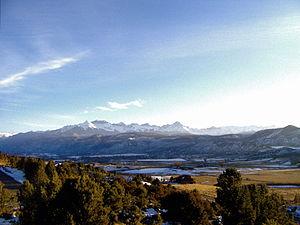
Le comté d'Ouray est un comté du Colorado. Son siège est Ouray. L'autre municipalité du comté est Ridgway.
La ville américaine de Ridgway est située dans le comté d'Ouray, dans l’État du Colorado.